David De Silva

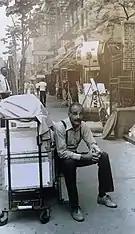
On 46th St during FAME Filming,David De Silva (Producer) NYC Summer 1979

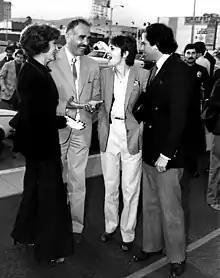
Opening Night of the film, FAME (L.A. May,1980) Dolores Quinton, Producer David De Silva, Cindy Williams & Jim Schreiber in front of the theater.

Having retained the stage rights to the movie, in 1987 it was announced that De Silva was developing a stage version of the film. With a book by José Fernandez, music by Steve Margoshes and lyrics by Jacques Levy, "Fame – the Musical" was the first professional production at the Coconut Grove Playhouse in Miami, Florida, in 1988. The show then ran at the Walnut Street Theatre in Philadelphia, Pennsylvania, from March 25, through April 29, 1989. A Swedish version opened at the China Theater in Stockholm in 1993, and the show opened at the Cambridge Theatre in London in 1995. "Fame - The Musical" was the first stage production in the history of London's West End to open seven productions within one decade. The musical has since had productions in more than 25 countries.